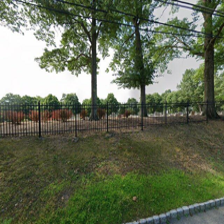
Label: streetView